Indigenous peoples of Mexico

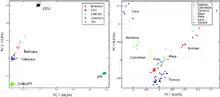
Principal components plot of individual pairwise genetic distance estimates. Panel 1 – most New World Native American and Hispanic individuals are clustered and have smaller estimated distances to the HapMap CHB/JPT than to the CEU or YRI (~815 K SNPs).

The Law of Linguistic Rights of the Indigenous Languages recognizes 62 Indigenous languages as "national languages" which have the same validity as Spanish in all territories where they are spoken. According to the National Institute of Statistics, Geography and Data Processing (INEGI), approximately 6.7% of the population speaks an Indigenous language. That is, less than half of those identified as Indigenous. 6,695,228 people 5 years or older were tallied as Indigenous-language speakers in the 2010 census, an increase of about 650,000 from the 2000 census. In 2000, 6,044,547 people 5 years or older spoke an Indigenous language.